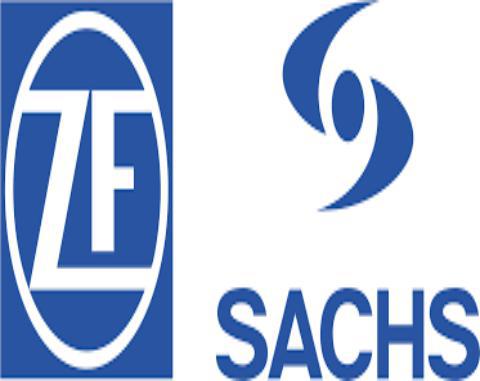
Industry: Electronic